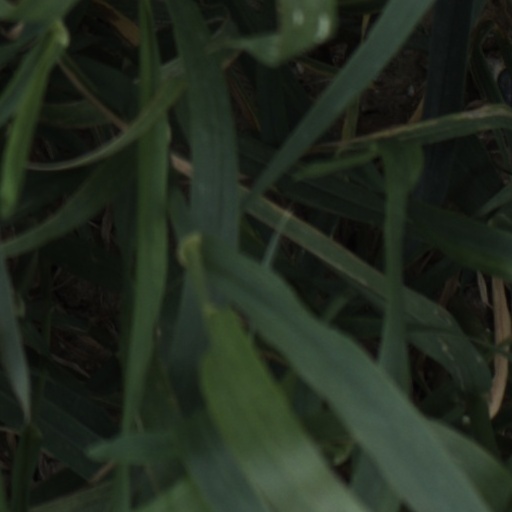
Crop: wheat